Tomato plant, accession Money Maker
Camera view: bottom (45 deg); turntable rotation: 0 degrees
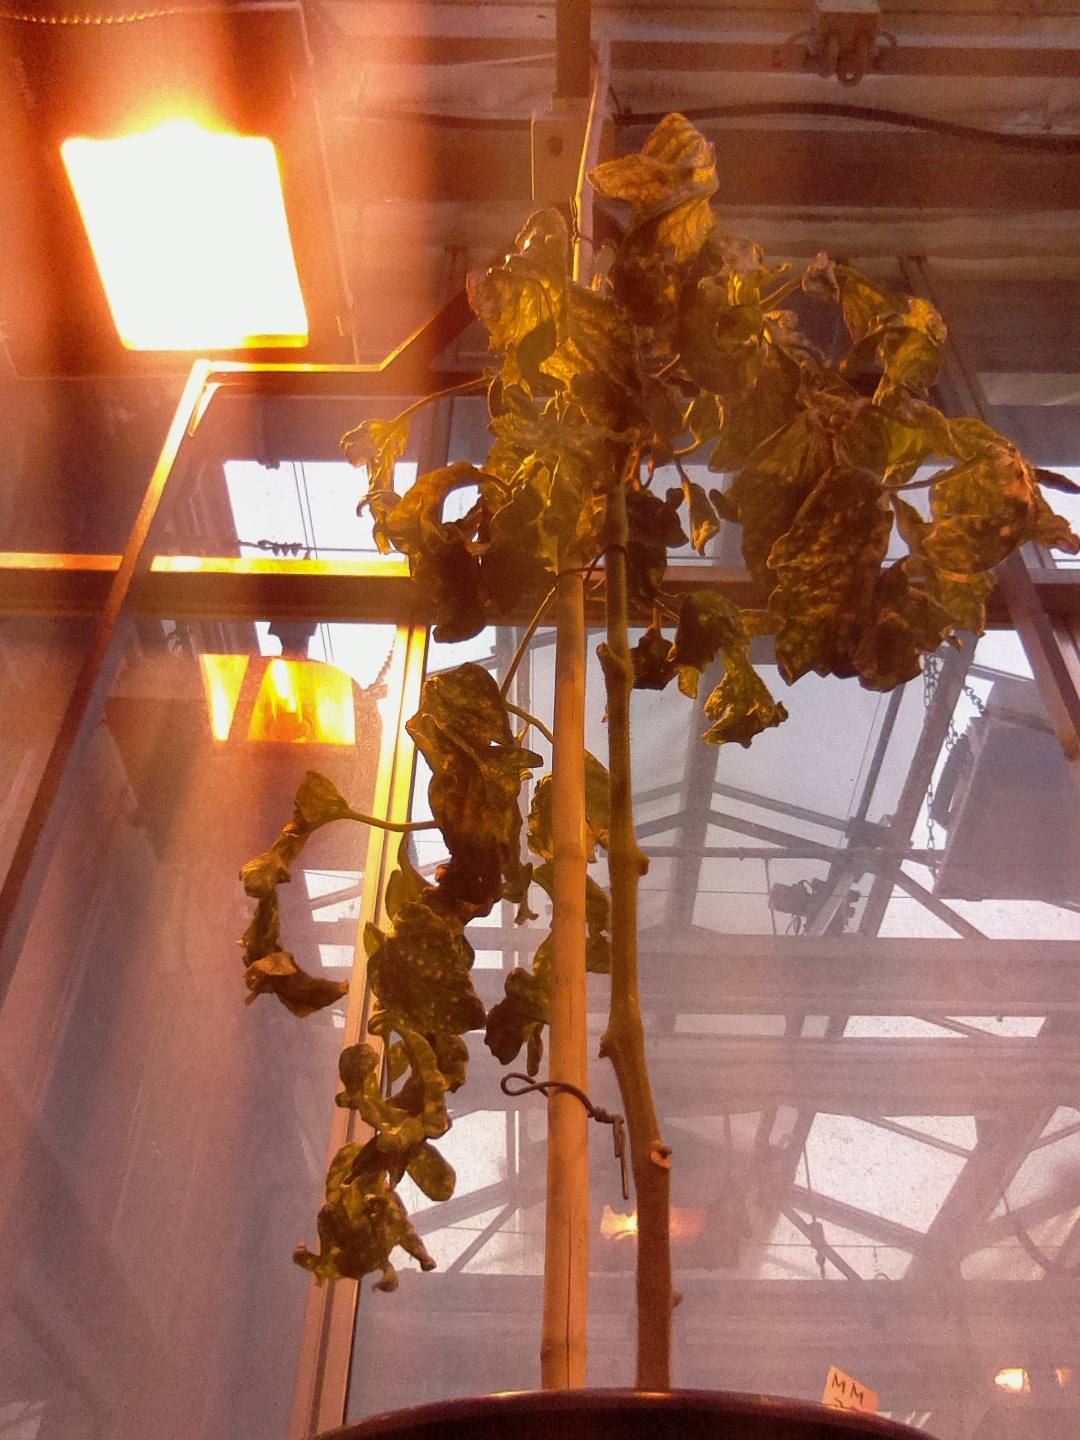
BBCH growth stage 52: 2 inflorescences visible